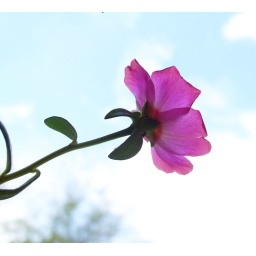
flower floating in the sky